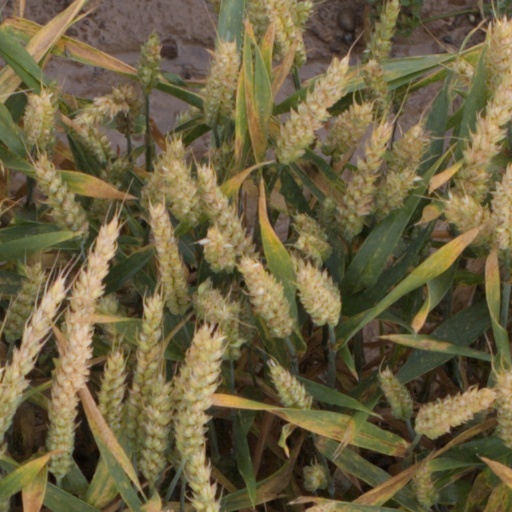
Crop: wheat